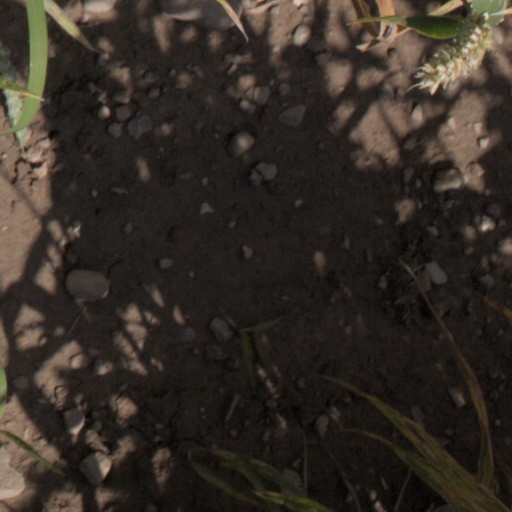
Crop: wheat